Don Segundo Sombra (film)

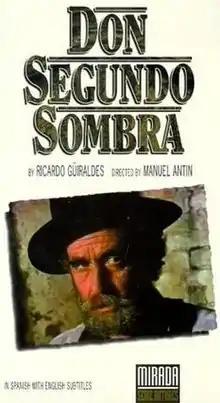
Film poster

Don Segundo Sombra is a 1969 Argentine drama film directed by Manuel Antín, based on the novel of the same name. Winner of the Silver Condor Award for Best Film, it was entered into the 1970 Cannes Film Festival.